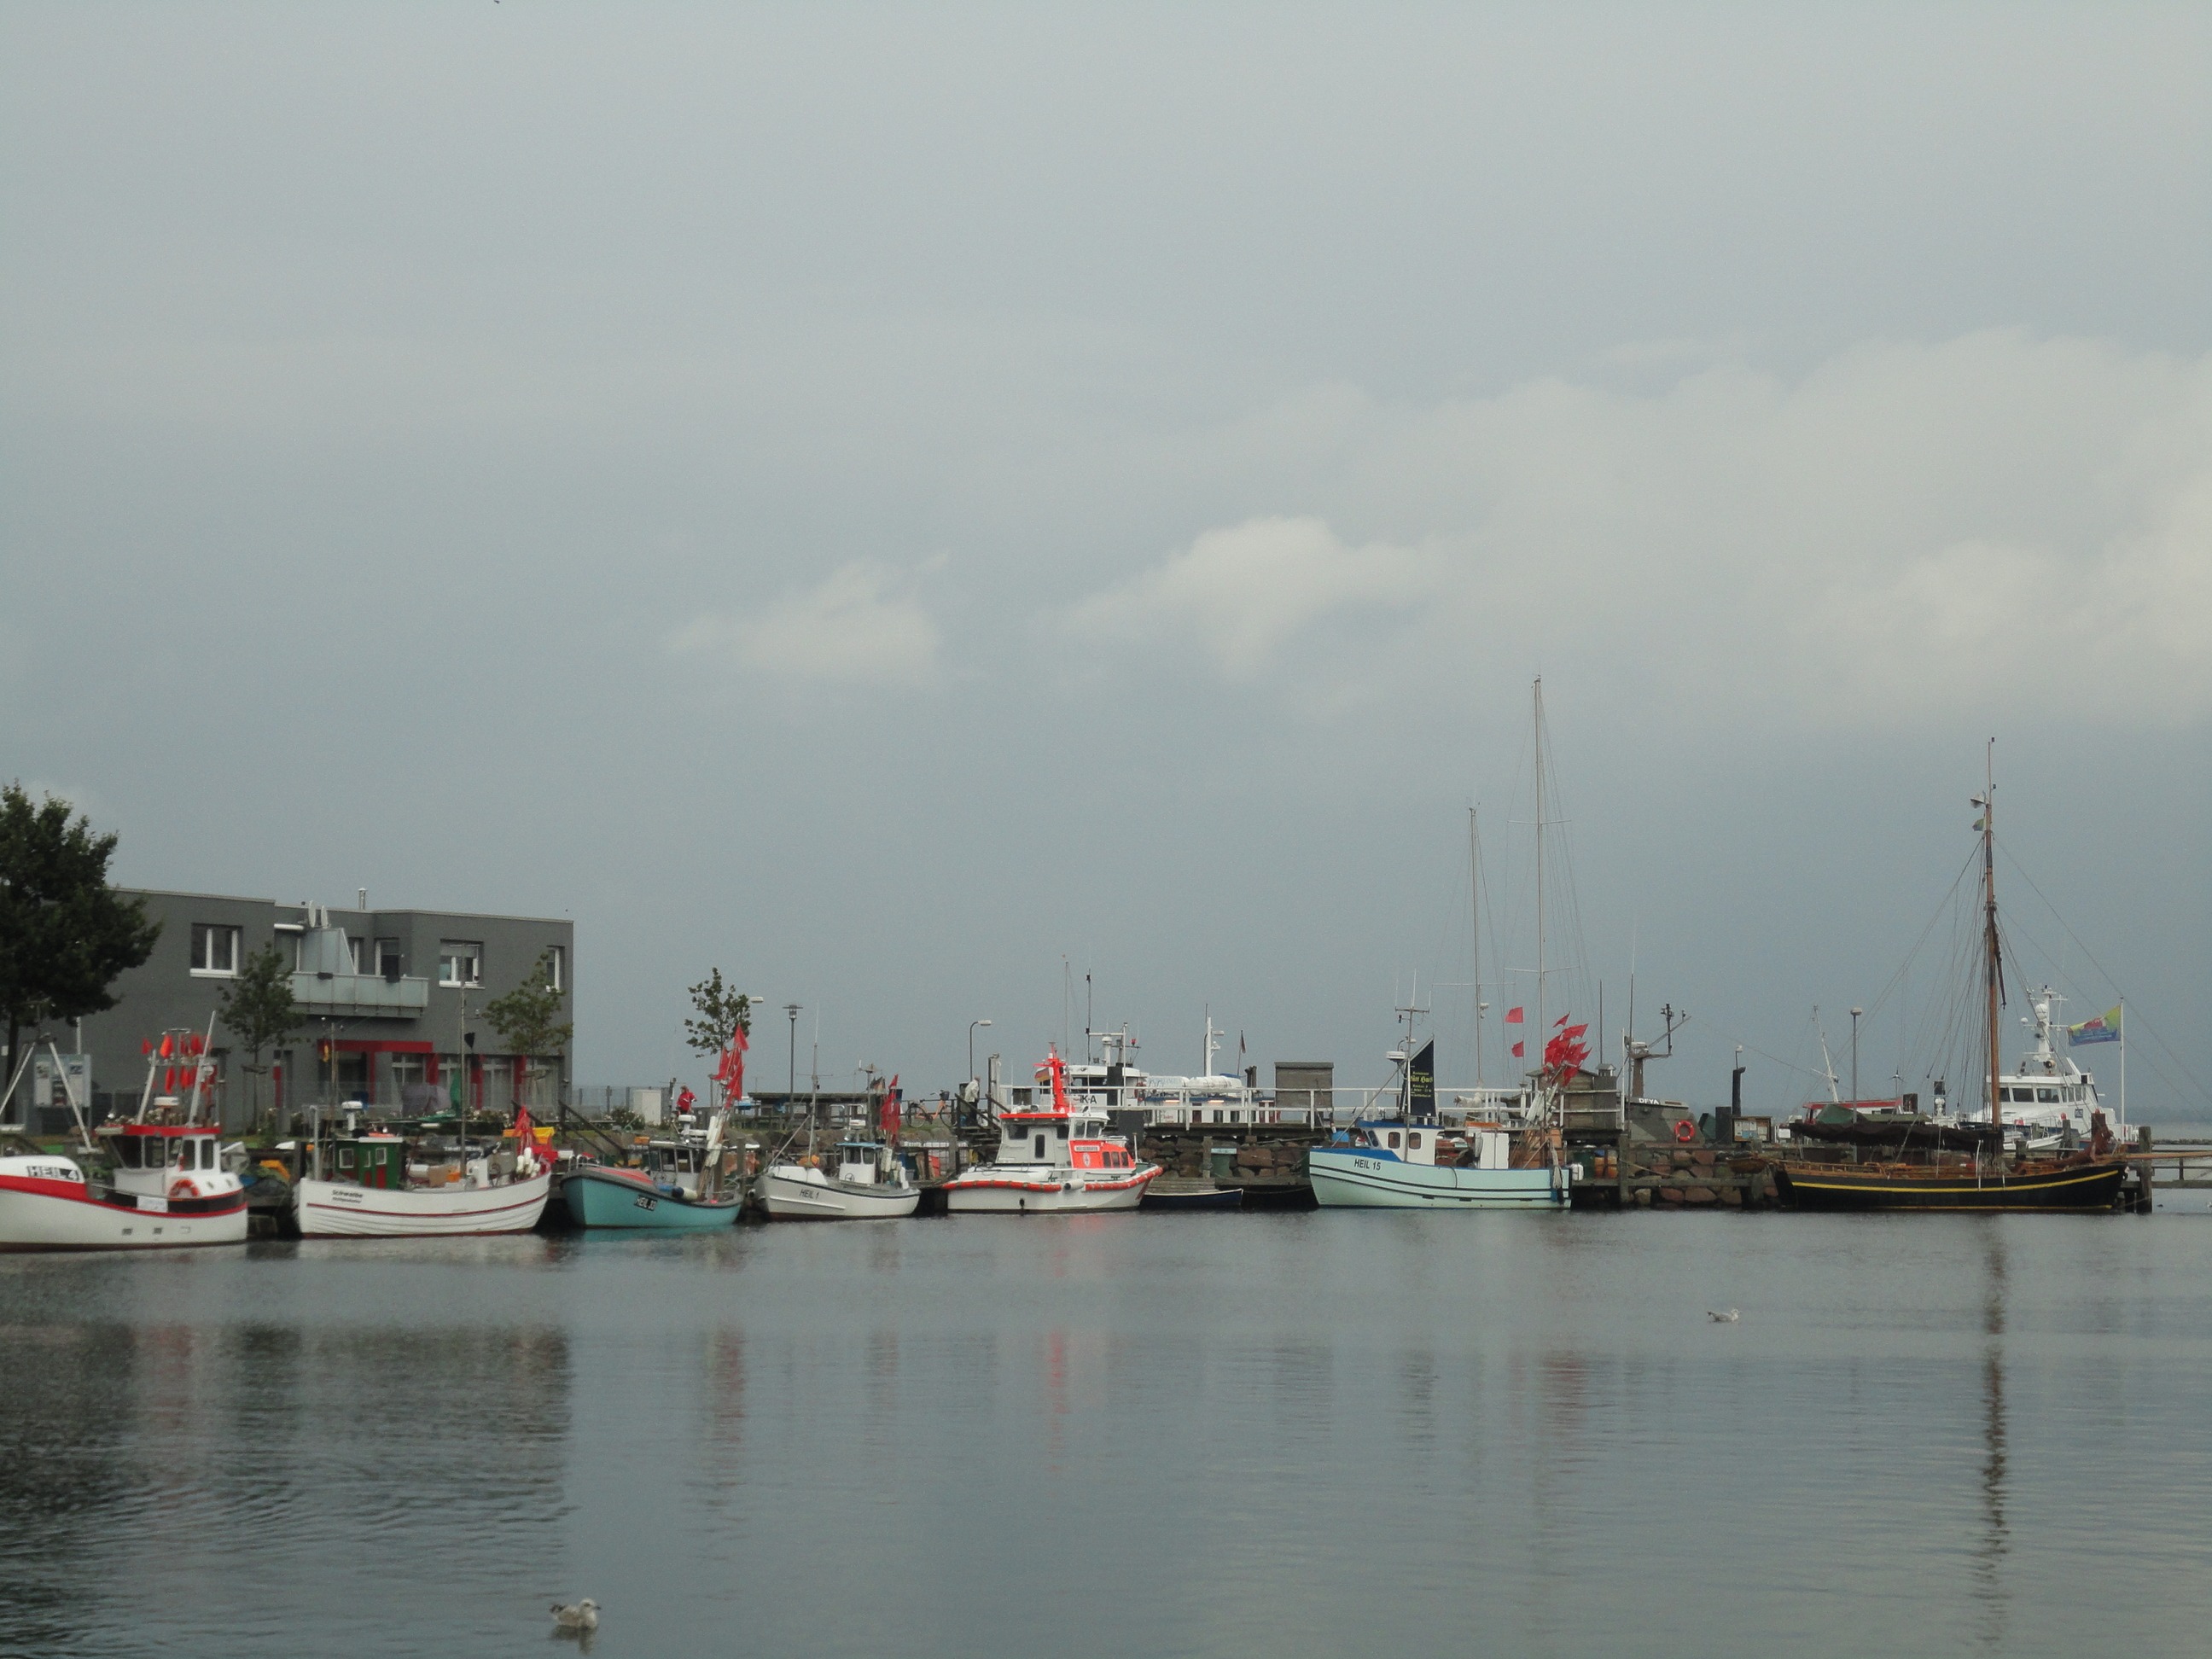
sea, coast, water, dock, boat, ship, vehicle, bay, harbor, marina, port, waterway, ferry, clouds, infrastructure, channel, watercraft, mood, baltic sea, northern germany, fishing boats, sailing ships, heiligenhafen